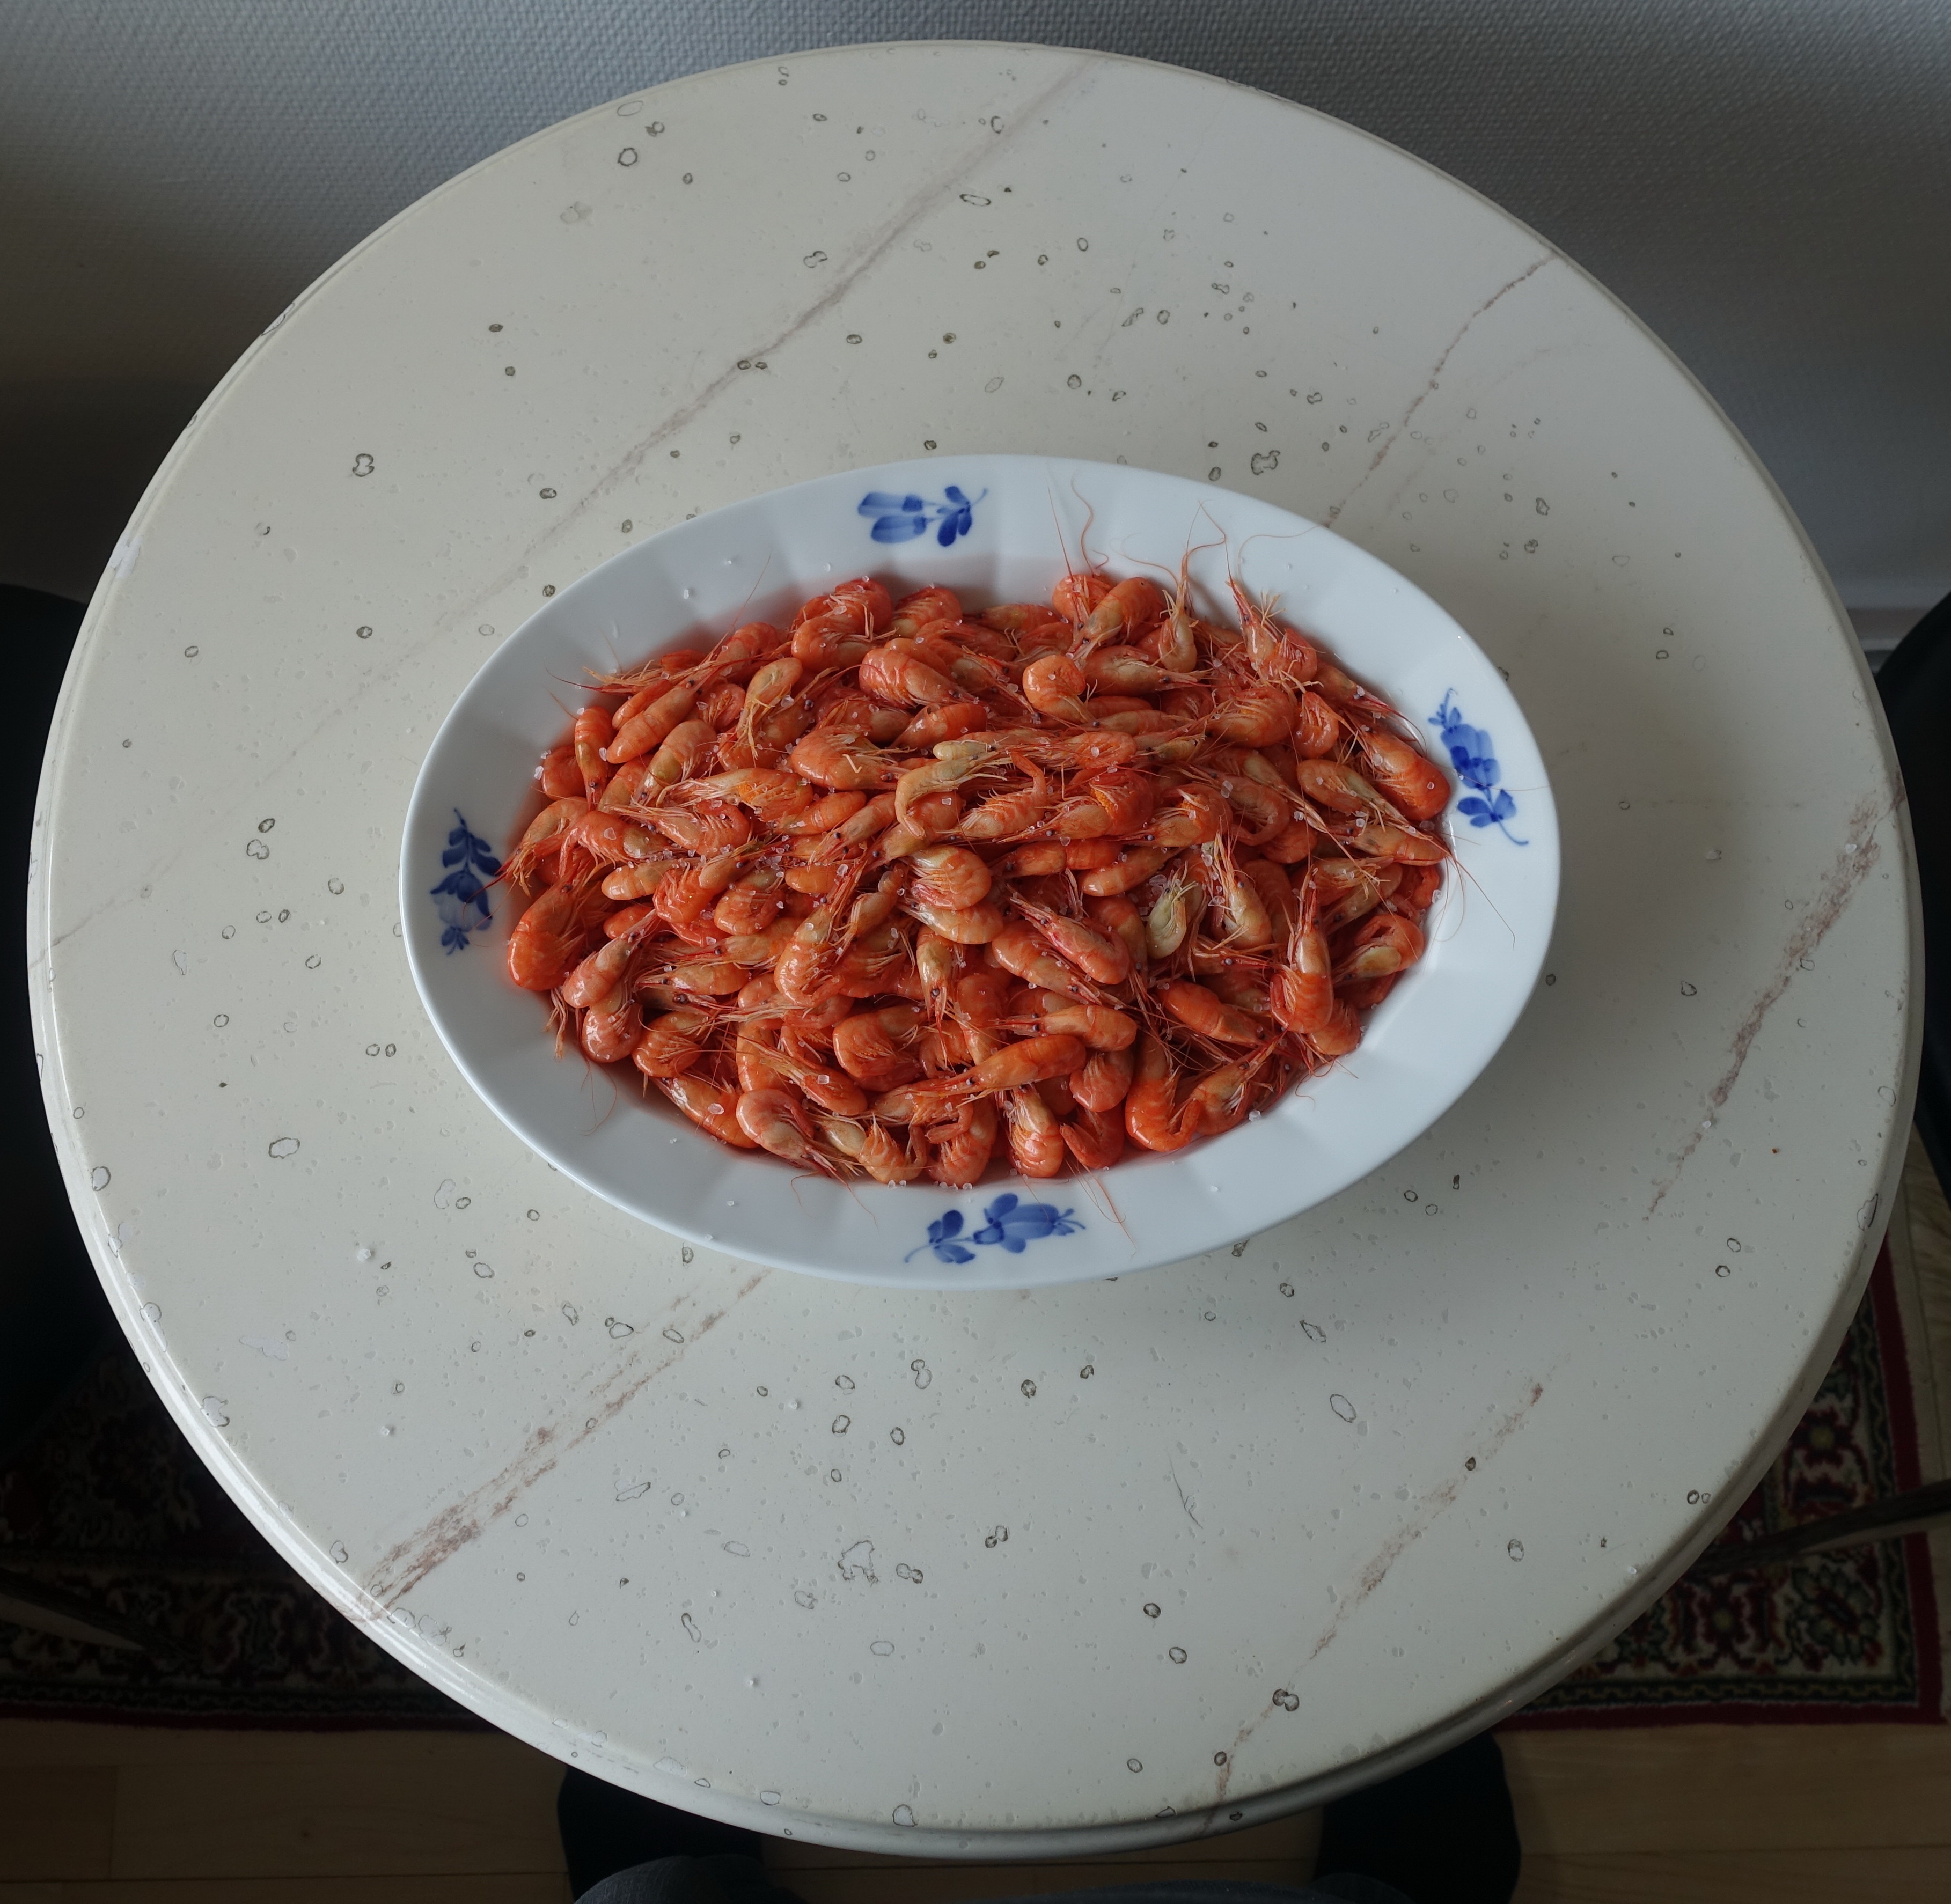
dish, meal, food, spring, produce, vegetable, seafood, breakfast, cuisine, cooked, dining, spaghetti, prawns, must, speciality, delicacy, fjord shrimp, danish shrimps